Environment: real
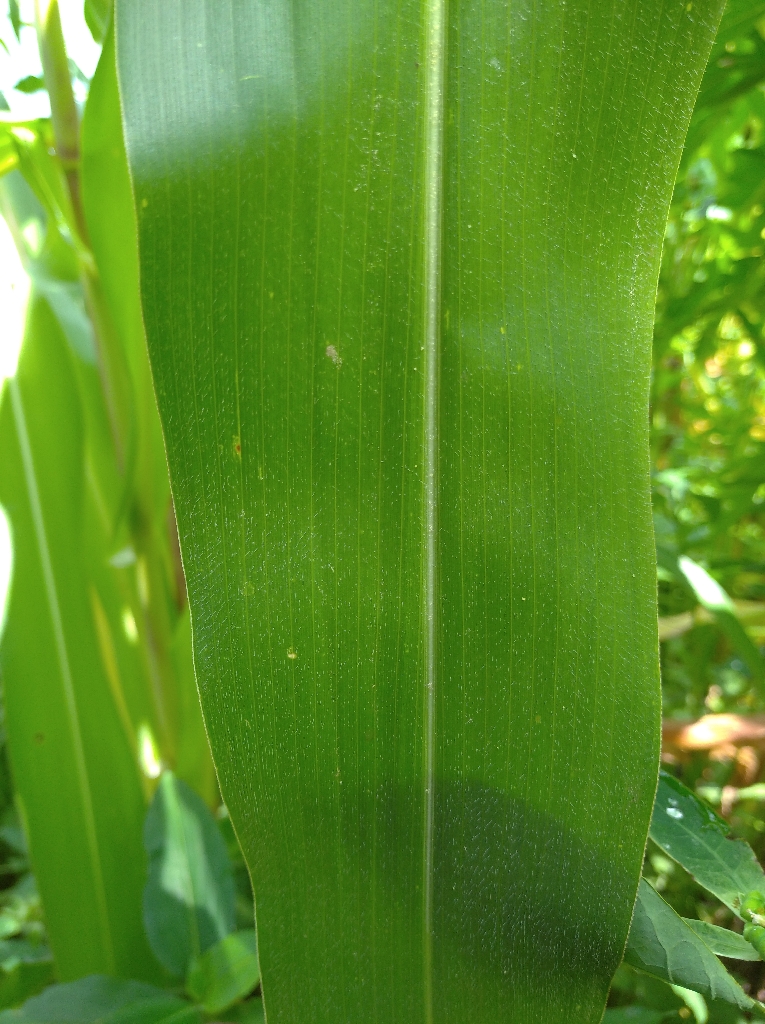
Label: healthy